1988 Valleydale Meats 500

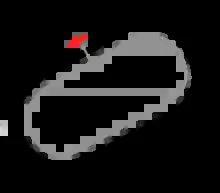
The layout of Bristol Motor Speedway, the venue where the race was held.

The Bristol Motor Speedway, formerly known as Bristol International Raceway and Bristol Raceway, is a NASCAR short track venue located in Bristol, Tennessee. Constructed in 1960, it held its first NASCAR race on July 30, 1961. Despite its short length, Bristol is among the most popular tracks on the NASCAR schedule because of its distinct features, which include extraordinarily steep banking, an all concrete surface, two pit roads, and stadium-like seating. It has also been named one of the loudest NASCAR tracks.